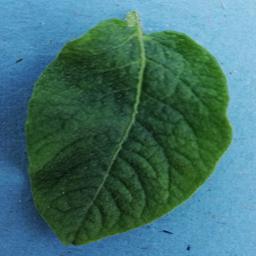
Etiqueta: Sana